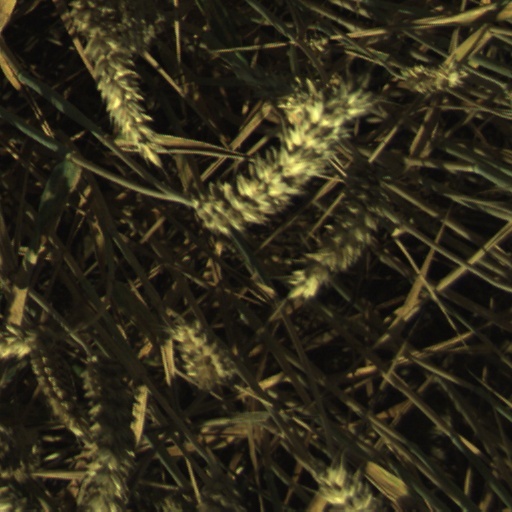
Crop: wheat